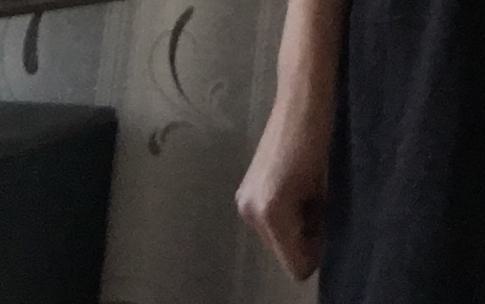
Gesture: no_gesture